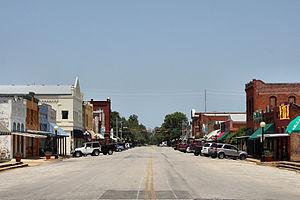
Smithville est une ville du comté de Bastrop au Texas. Elle a été fondée en 1827.